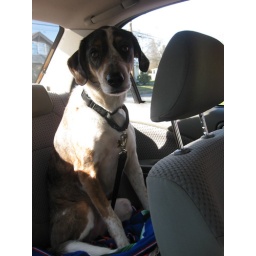
lucy in the car on the way to the sandy river